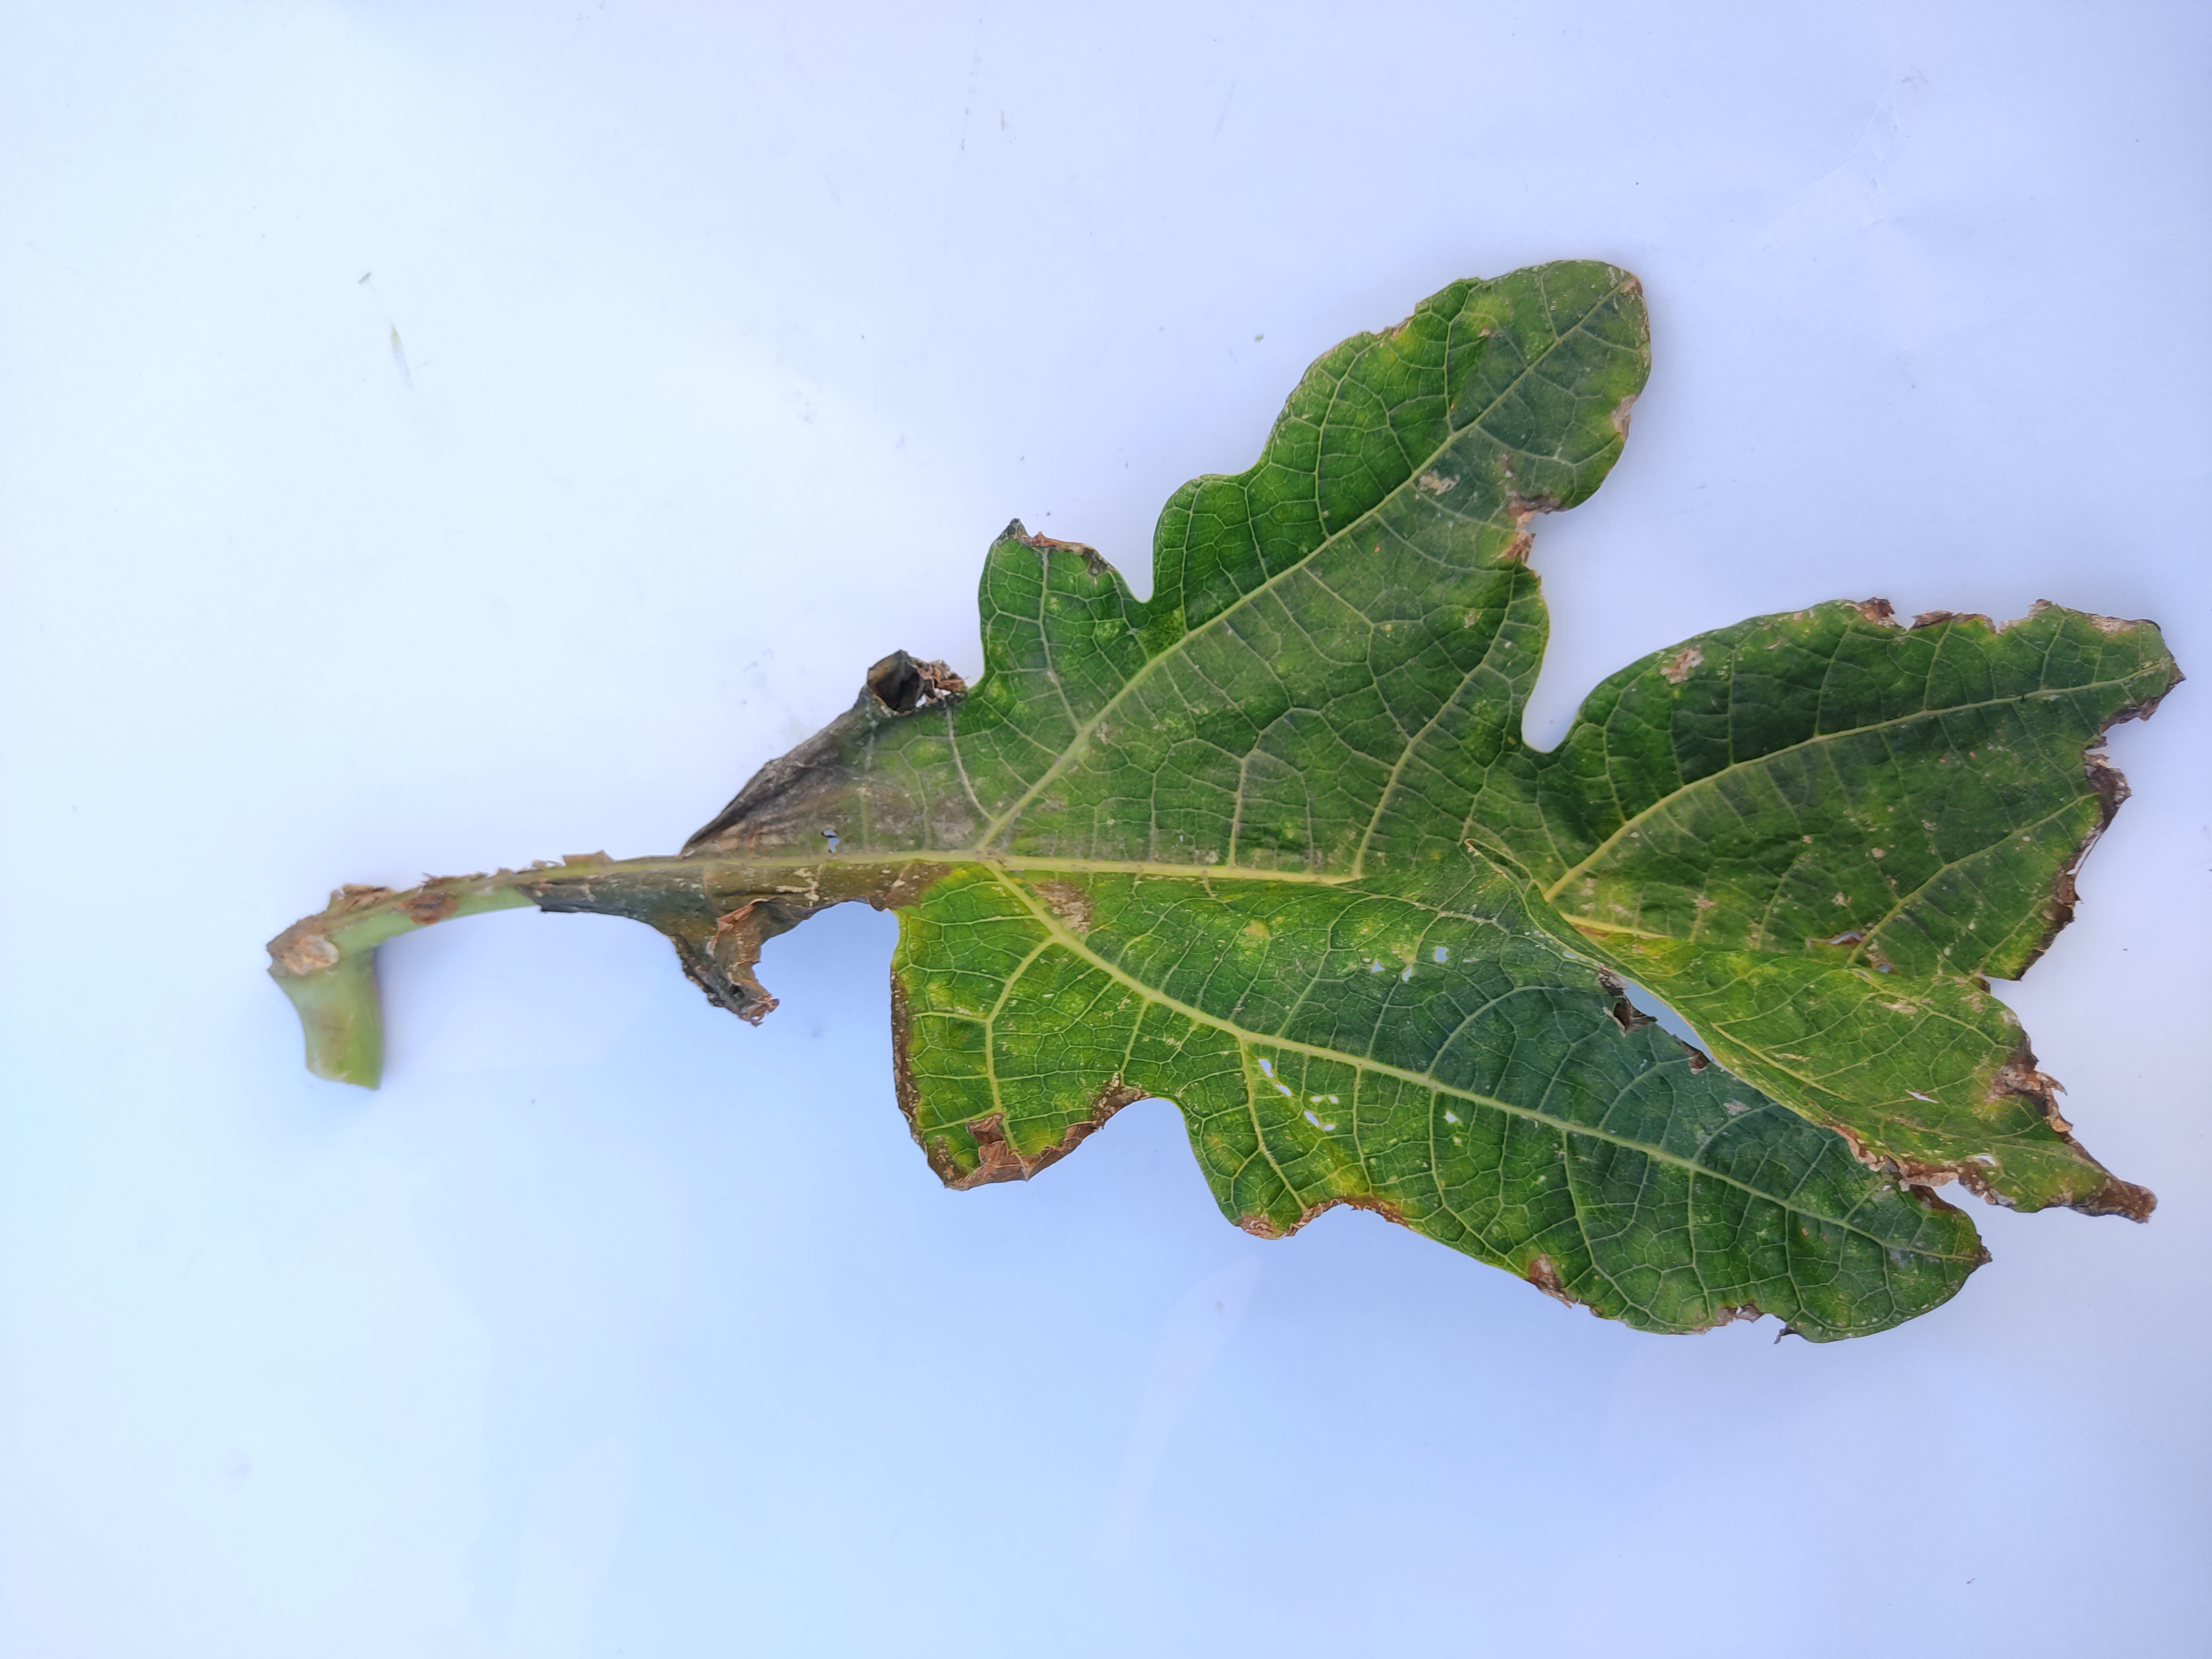
Label: Mite Disease